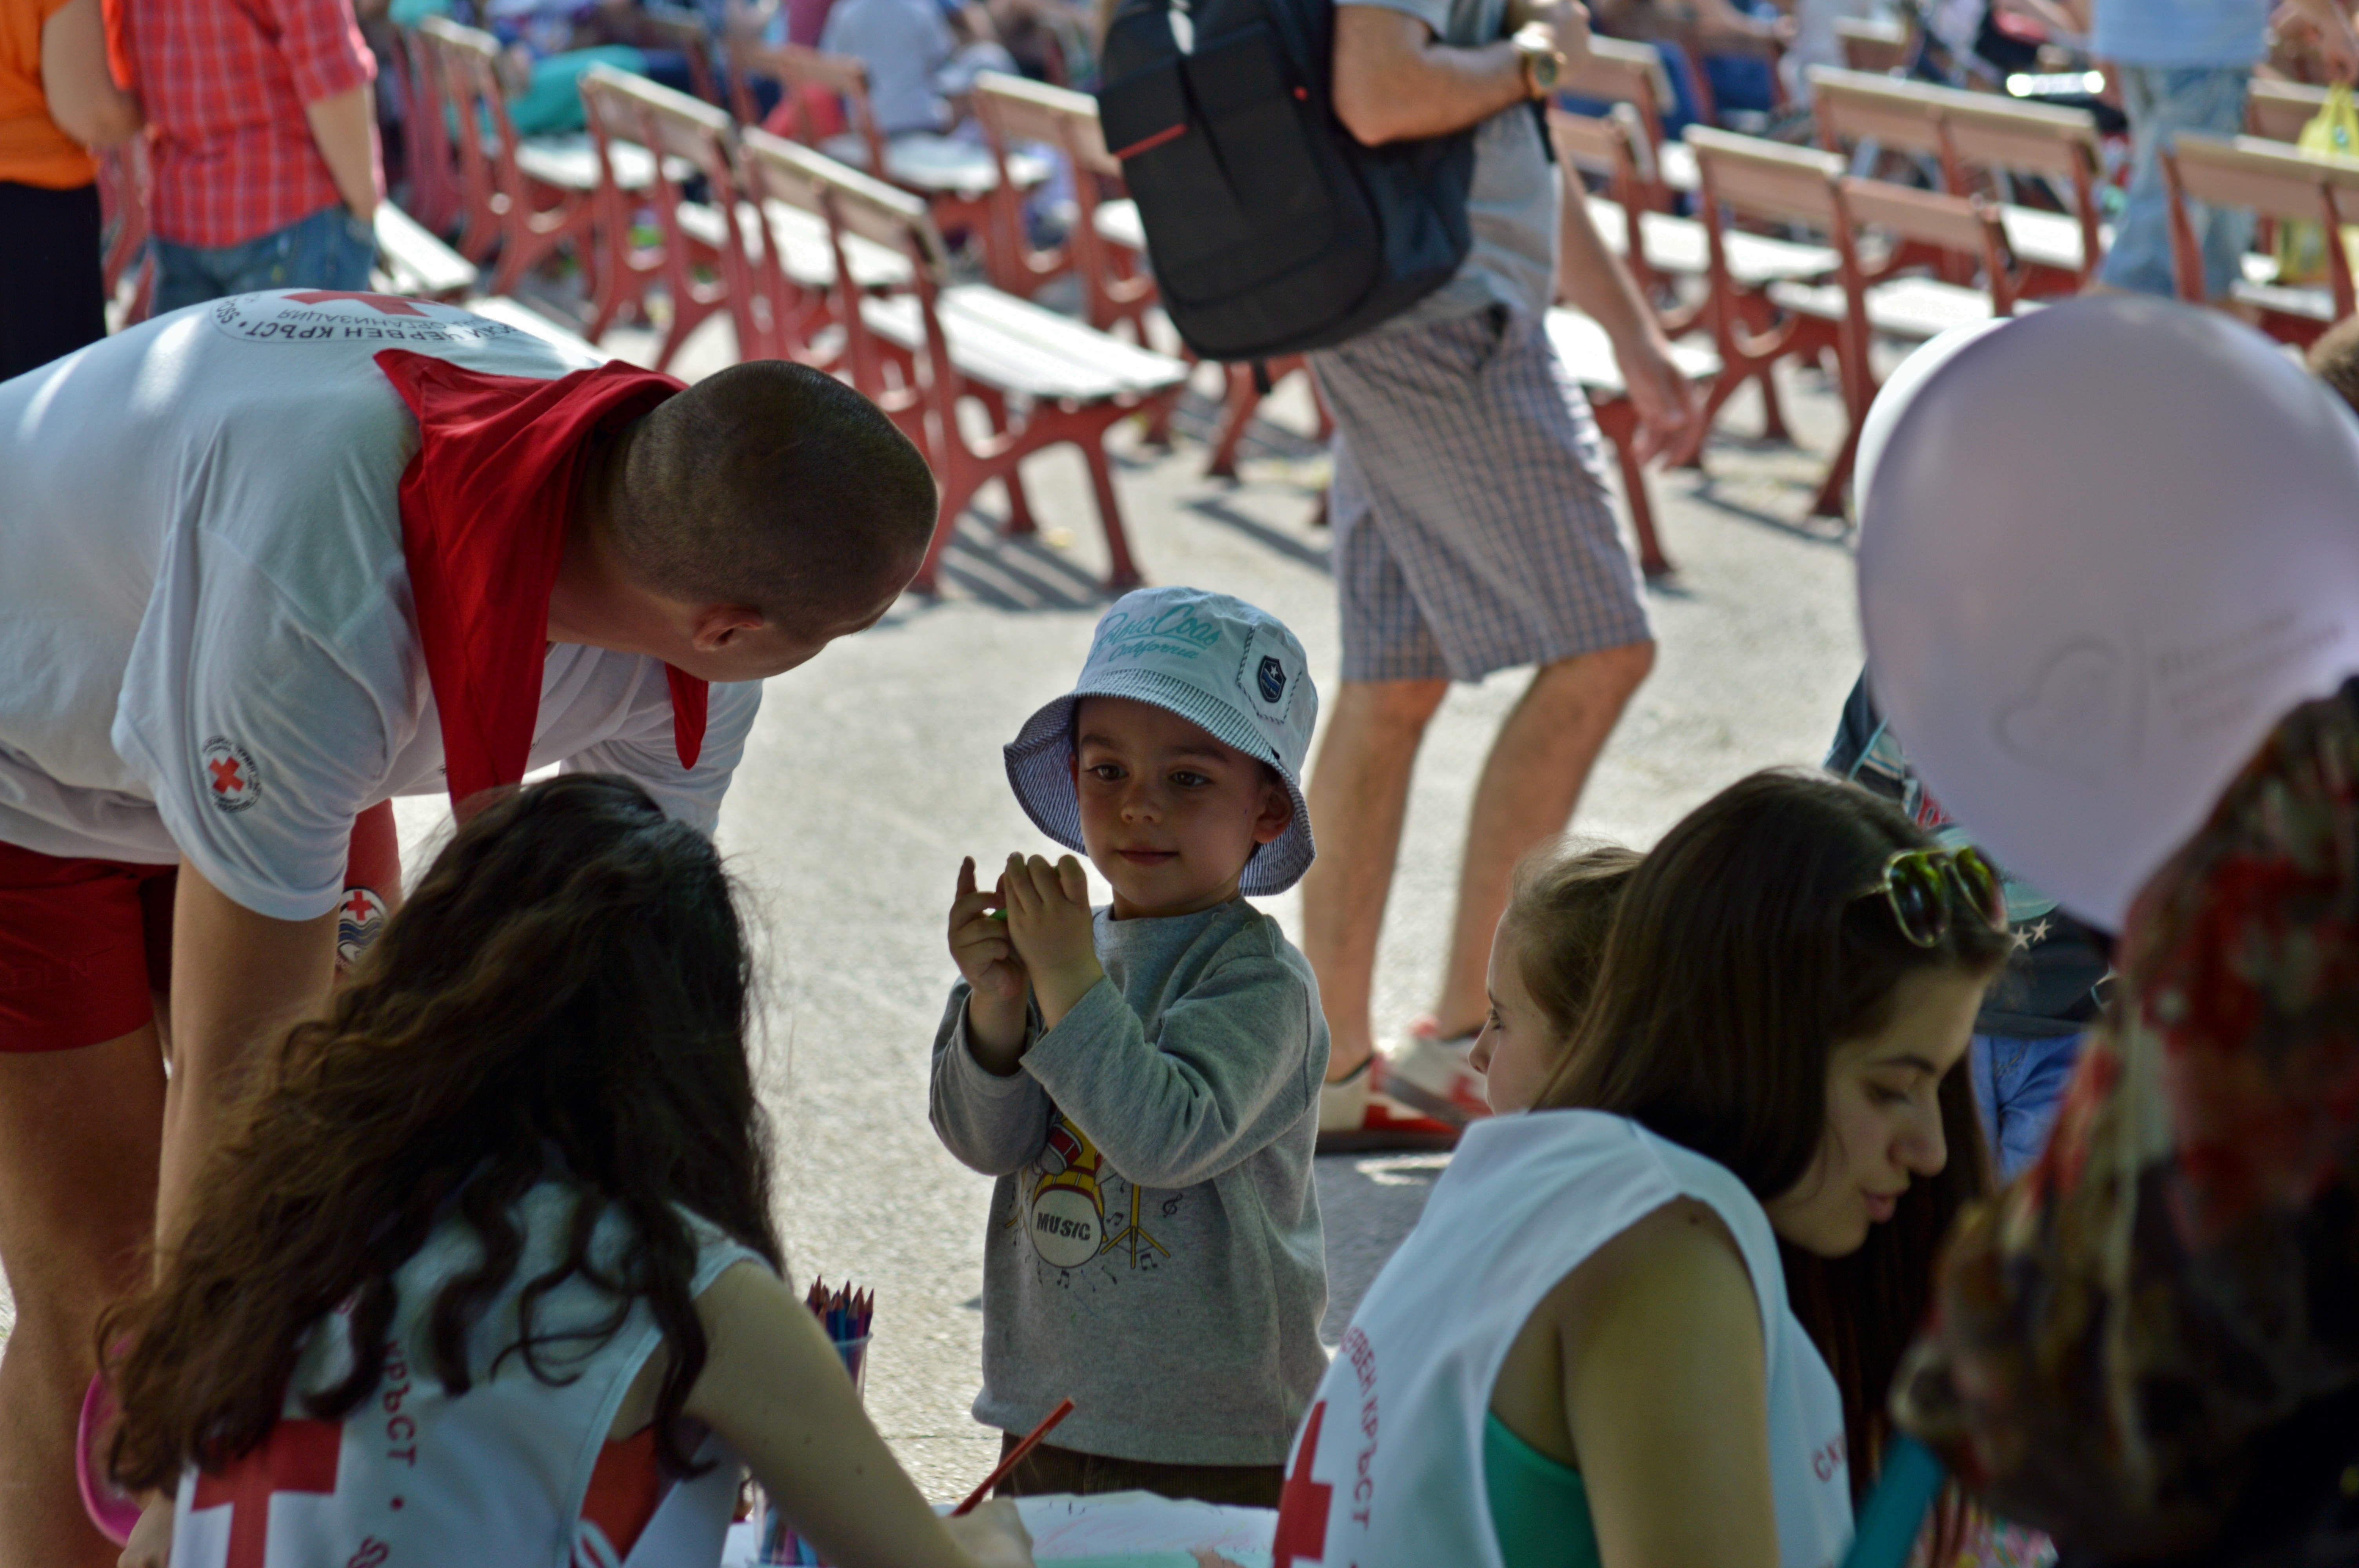
people, game, boy, crowd, youth, park, child, sports, emotion